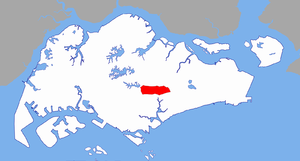
Toa Payoh est une zone de développement urbain situé dans la Région centrale de Singapour. Elle s'entend sur 8,17 km² et comptait 120 650 habitants en 2019.